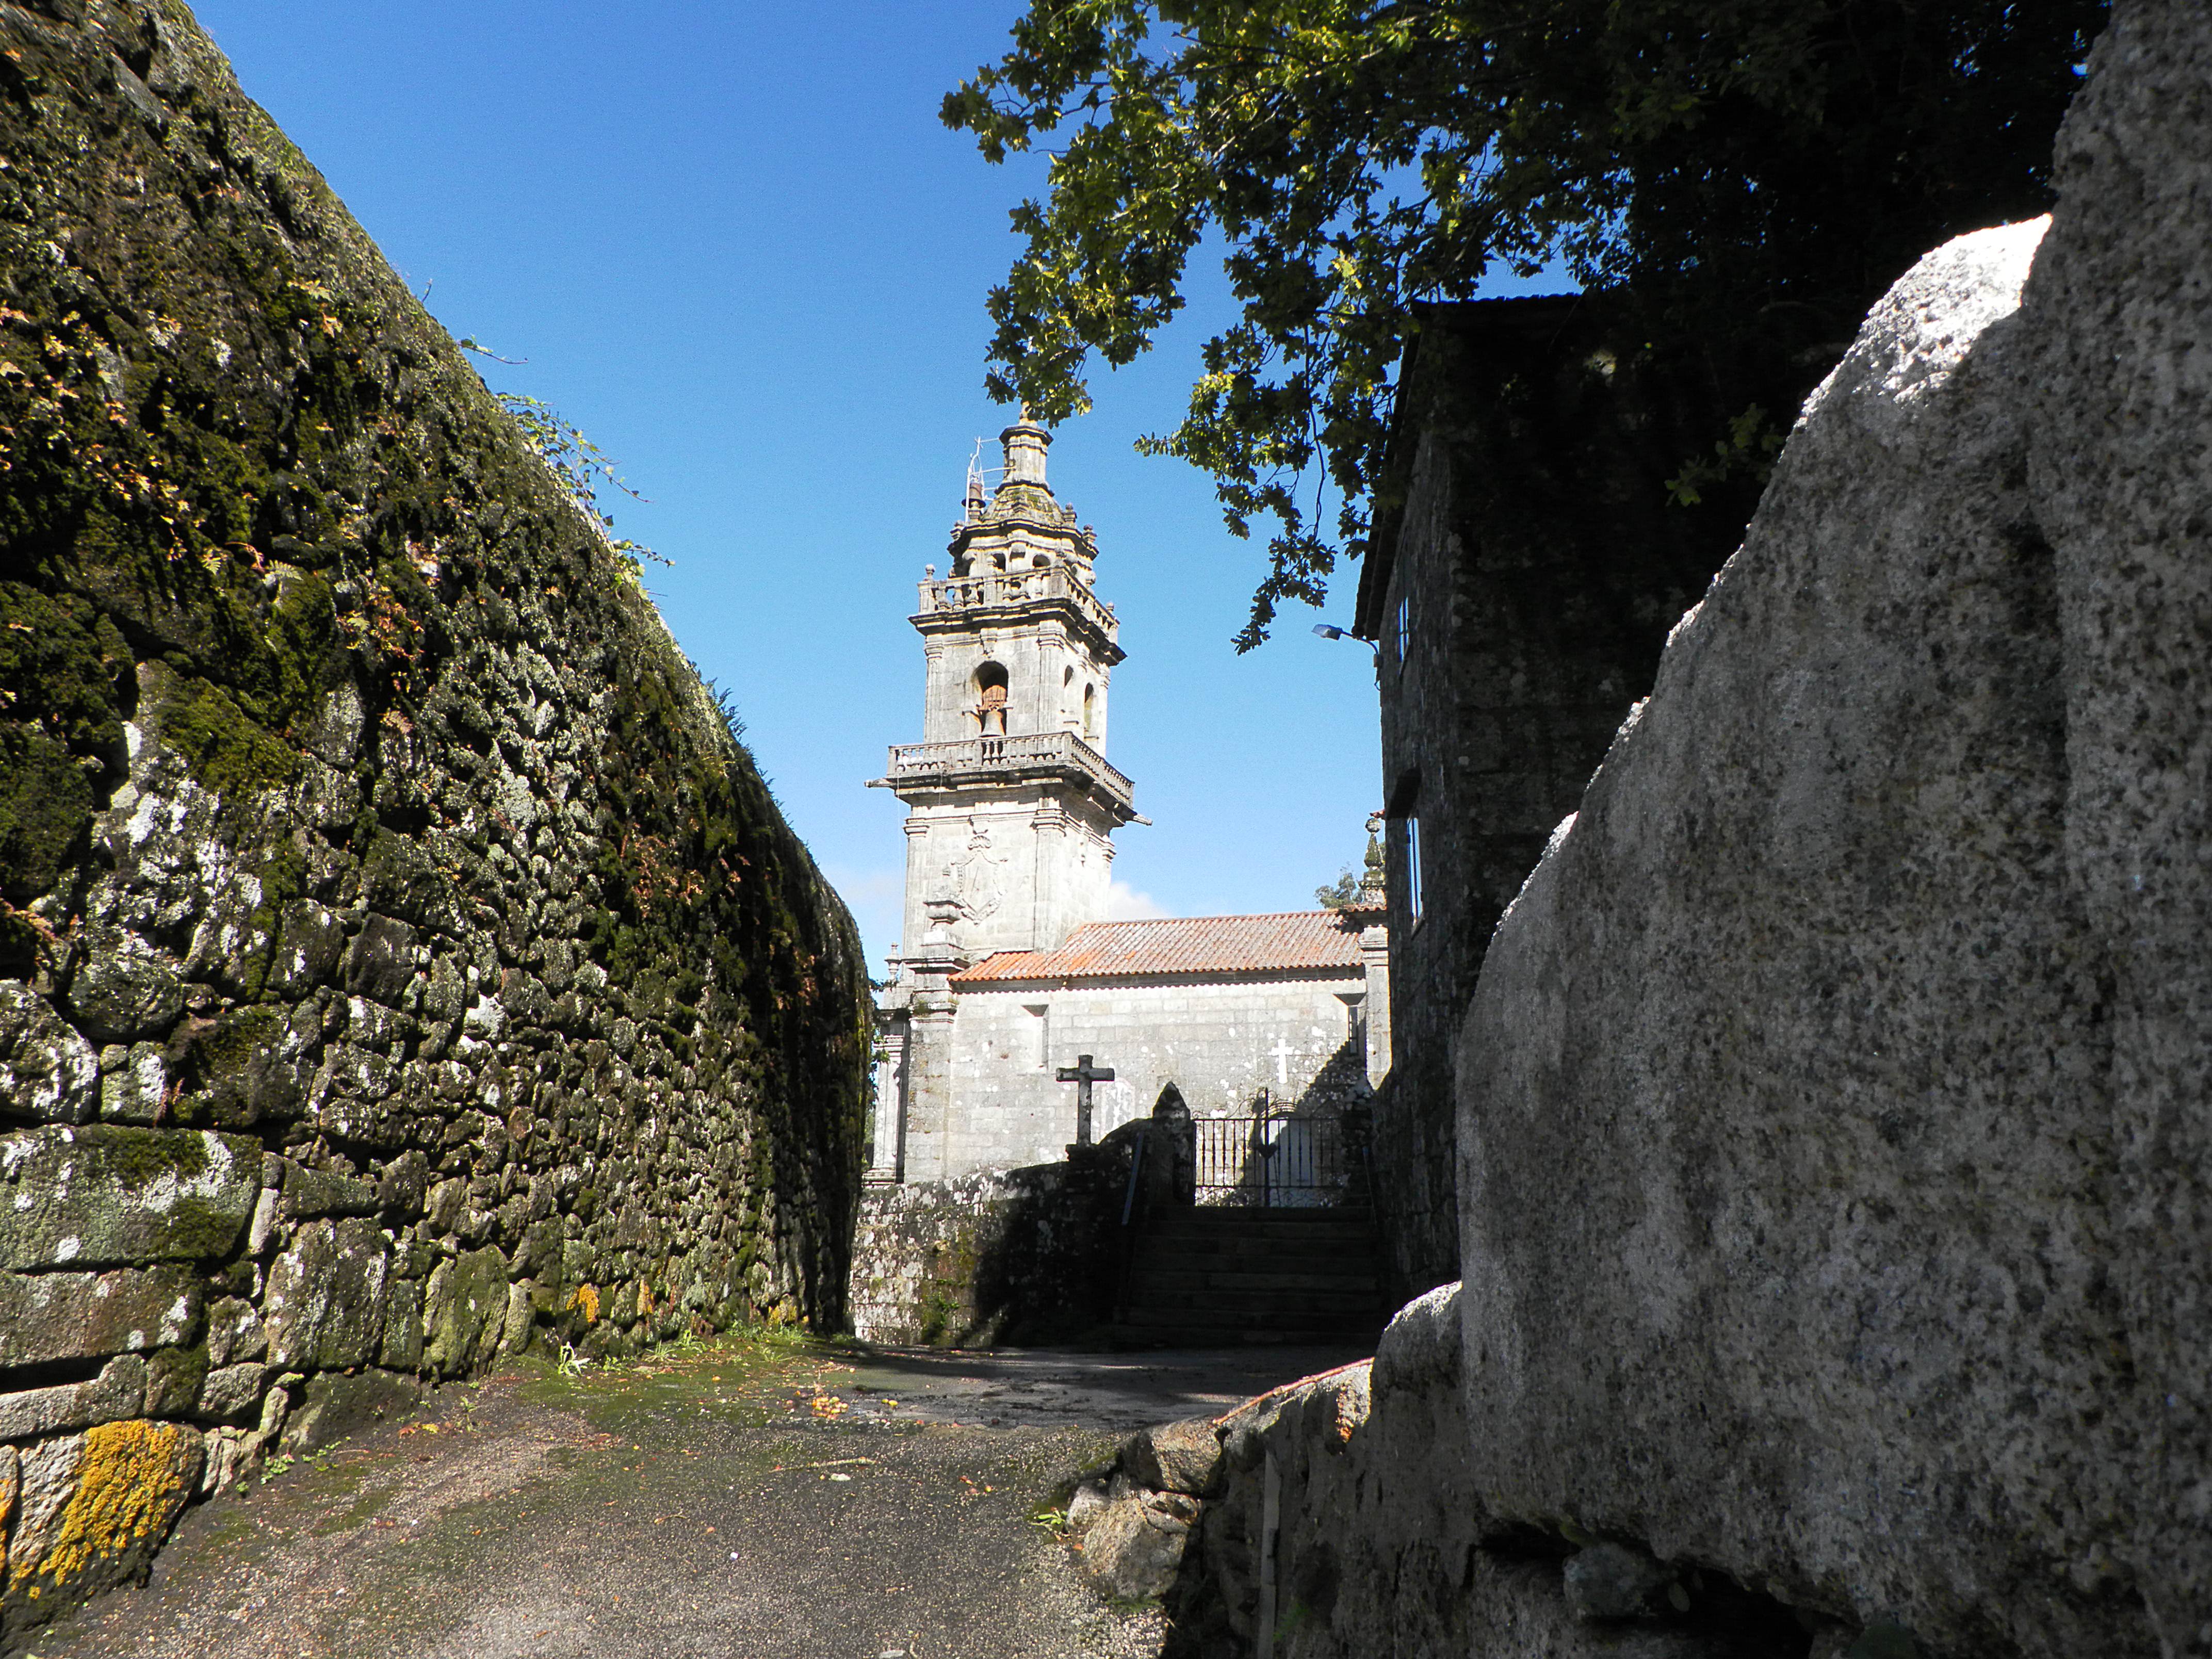
rock, building, village, fortification, tourism, place of worship, temple, ruins, monastery, shrine, ggl1, canoneos500d, ruralgalicia, ancient history